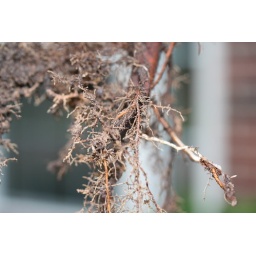
I guess I missed one of the maple seeds this spring..had a new tree growing in the flower bed.